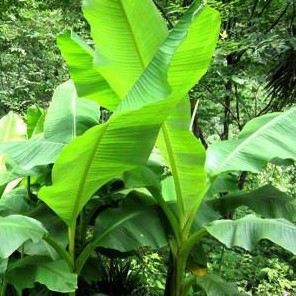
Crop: unknown
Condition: banana